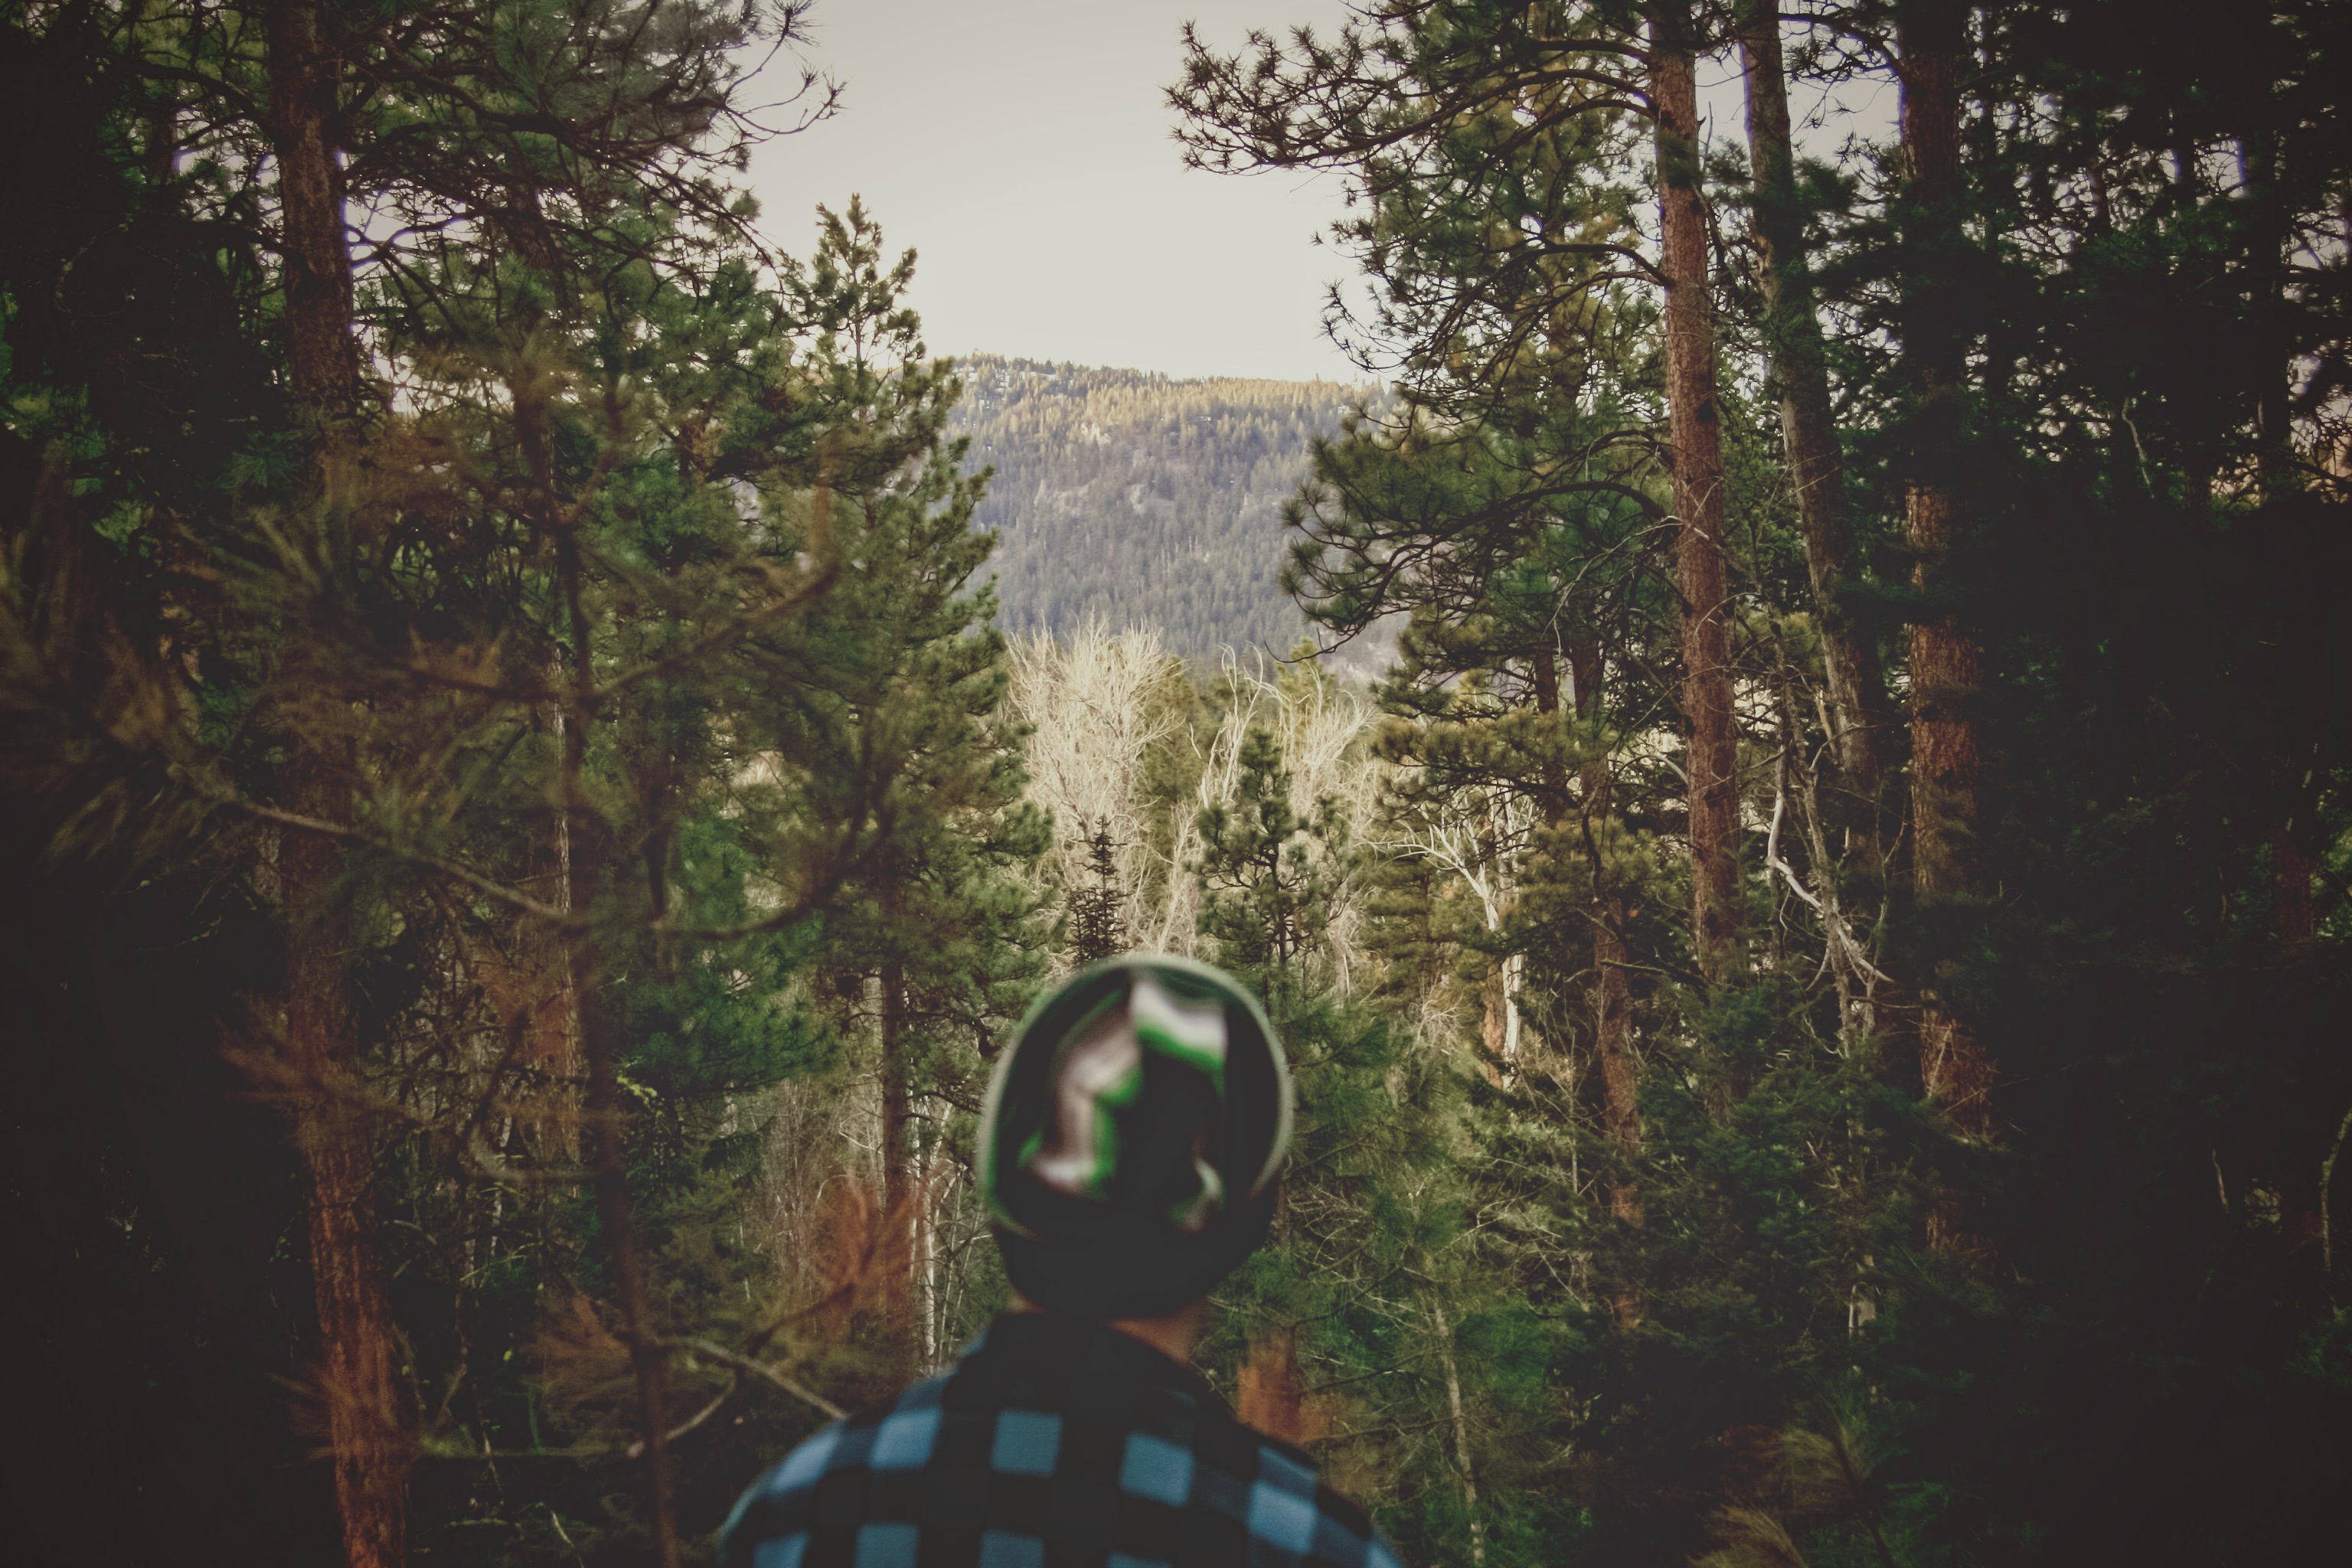
forest, blur, sky, foggy, recreation, environment, idyllic, jungle, scenic, peaceful, trees, woods, focus, hazy, misty, conifers, bonnet, woodland, habitat, screenshot, murky, checkered, back view, pine trees, fir trees, natural environment